Heart of Glory

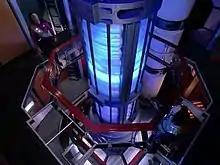
The scene where Lieutenant Worf confronts Korris used camera angles not previously seen on the series.

"Heart of Glory" is the twentieth episode of the of the American science fiction television series "", first broadcast March 21, 1988. The story was created by Herbert Wright and D. C. Fontana and was made into a script in two days by executive producer Maurice Hurley. The episode was directed by Rob Bowman.